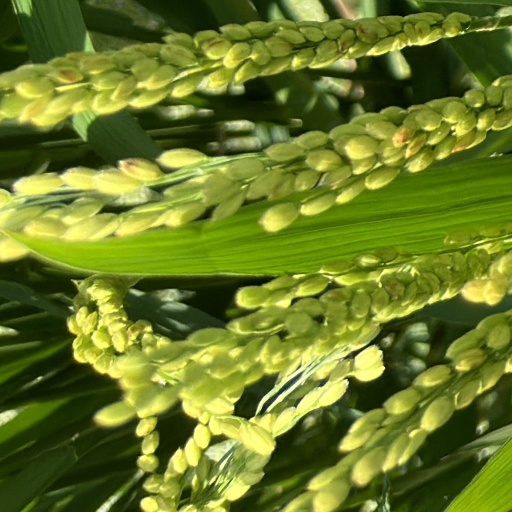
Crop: rice